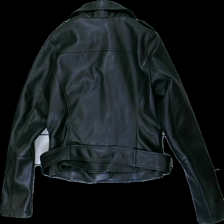
View: back
Type: Jacket
Category: Ladies
Brand: Glamorous
Colors: Black
Material: ?
Cut: Regular
Size: 38
Season: Spring
Trend: Leather
Holes: Major
Damage: hål i söm
Damage location: middle right
Damage 2 location: top center
Damage 3 location: middle right
Price range: <50
Recommended usage: Export
Description: svart skinnjacka med stor hål höger sida söm